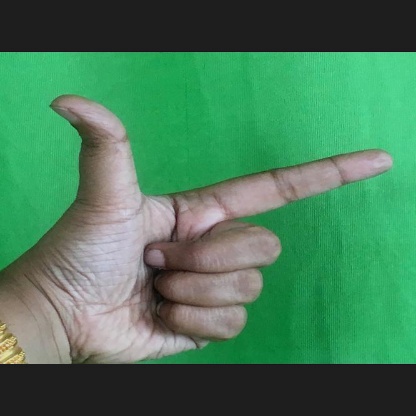
Mudra: Chandrakala